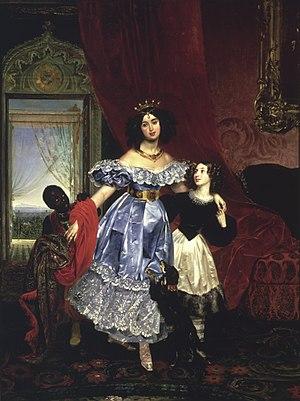
Le Dernier Jour de Pompéi est une peinture monumentale actuellement conservée au Musée Russe de Saint-Pétersbourg, œuvre la plus connue du peintre russe Karl Brioullov. Elle valut à son auteur une notoriété internationale et l'admiration d'Alexandre Pouchkine qui lui dédia un poème.